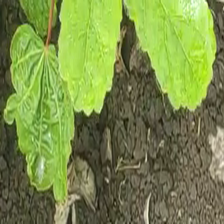
Weed species: Little_Mallow(Malva parviflora)